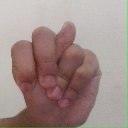
अक्षर: न